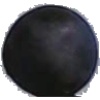
Label: Grape Blue 1